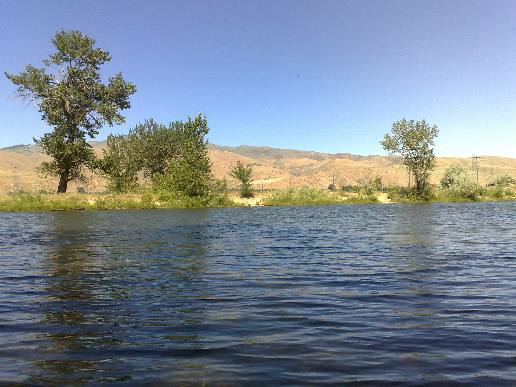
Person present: No